Northern Way

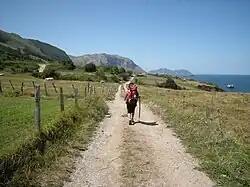
The Way in Castro-Urdiales (Cantabria)

The route passes through San Sebastián, Guernica (Biscay), Bilbao, Santander, and Gijón (Asturias). It is less known and less traveled than the French Way, and harder to walk because of the elevation changes. Shelters are farther apart, , than the hostels or monasteries every on the French Way. The route's proximity to the sea makes it much cooler than the French Way in the summer.